Luis Lacalle Pou

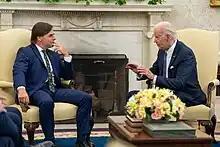

Lacalle Pou was a candidate for Intendant of Canelones in the 2010 municipal election, obtaining 22.82% of the votes and being defeated by Marcos Carámbula of the Broad Front. He was the leader of the political lists 404 (Montevideo) and 400 (Canelones).